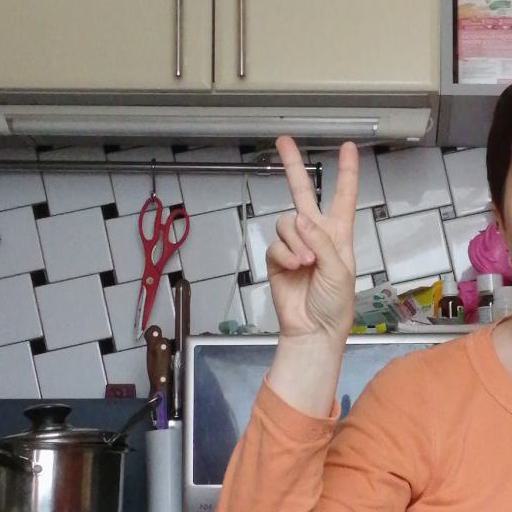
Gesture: peace